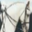
Label: horse